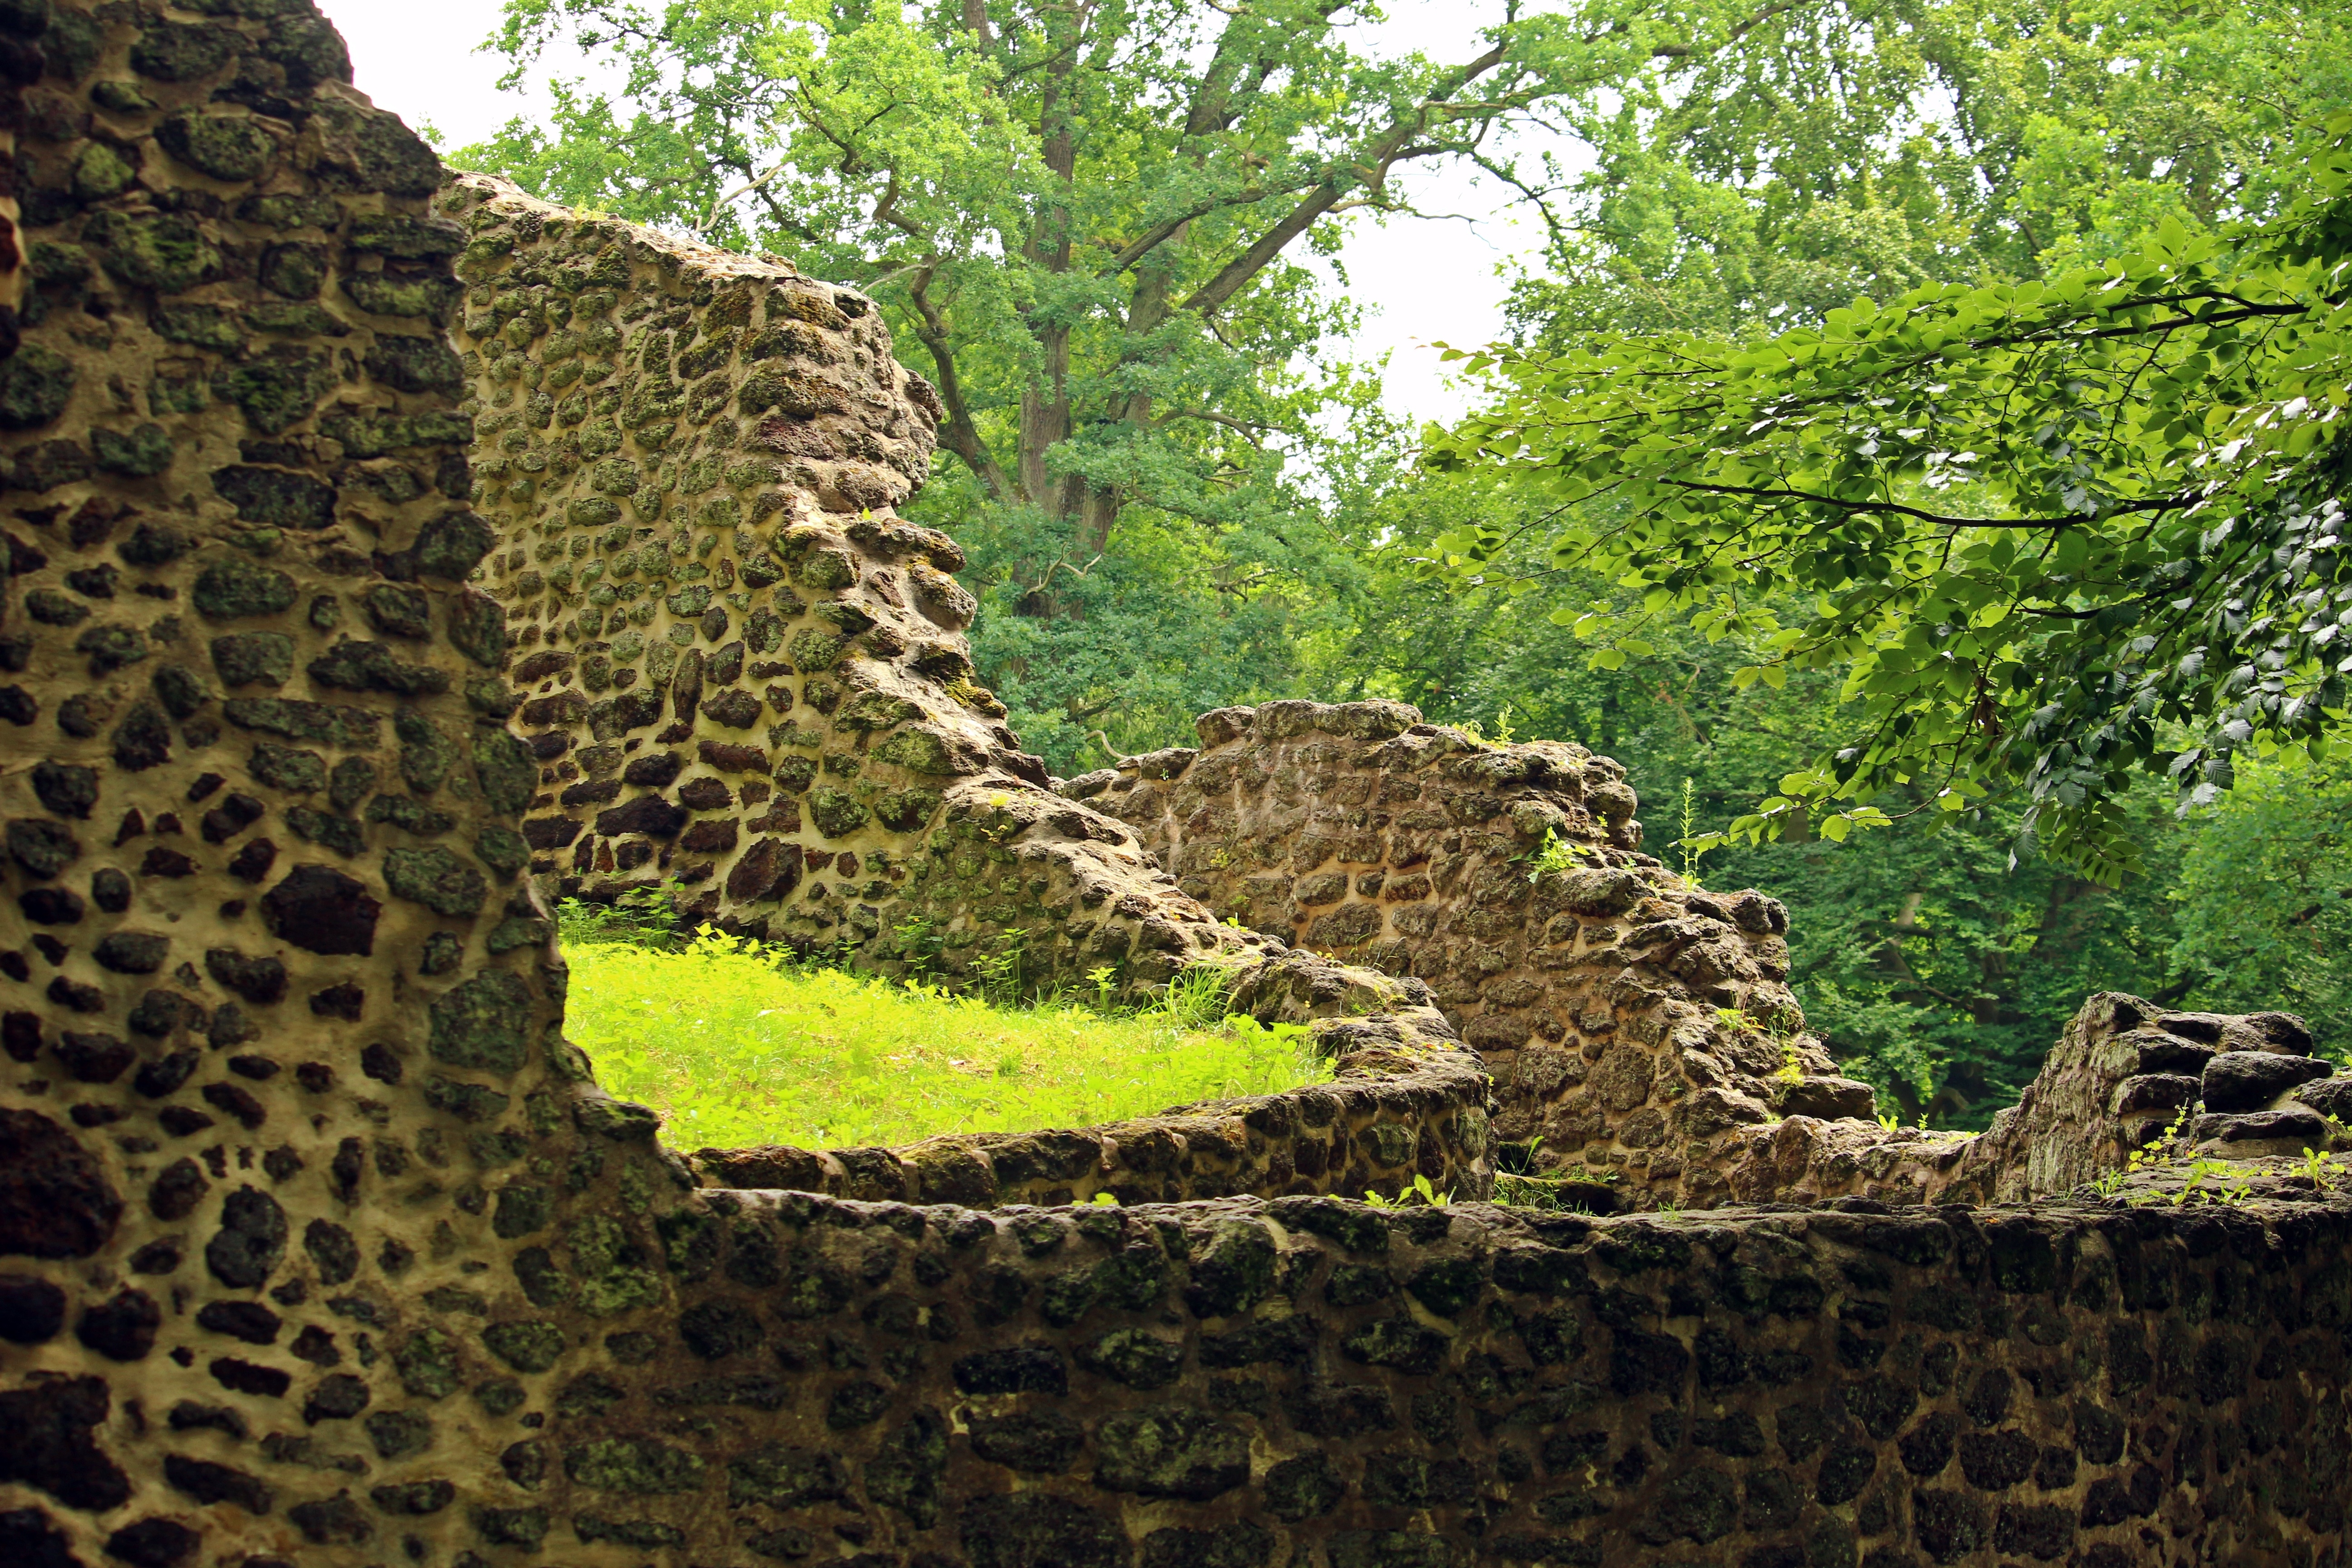
tree, wall, jungle, soil, botany, ruin, garden, goal, grotto, ruins, shrub, plantation, woodland, ecosystem, castle park, rasenerz, clumping stone, lawn eisenstein, biome, ludwigslust parchim